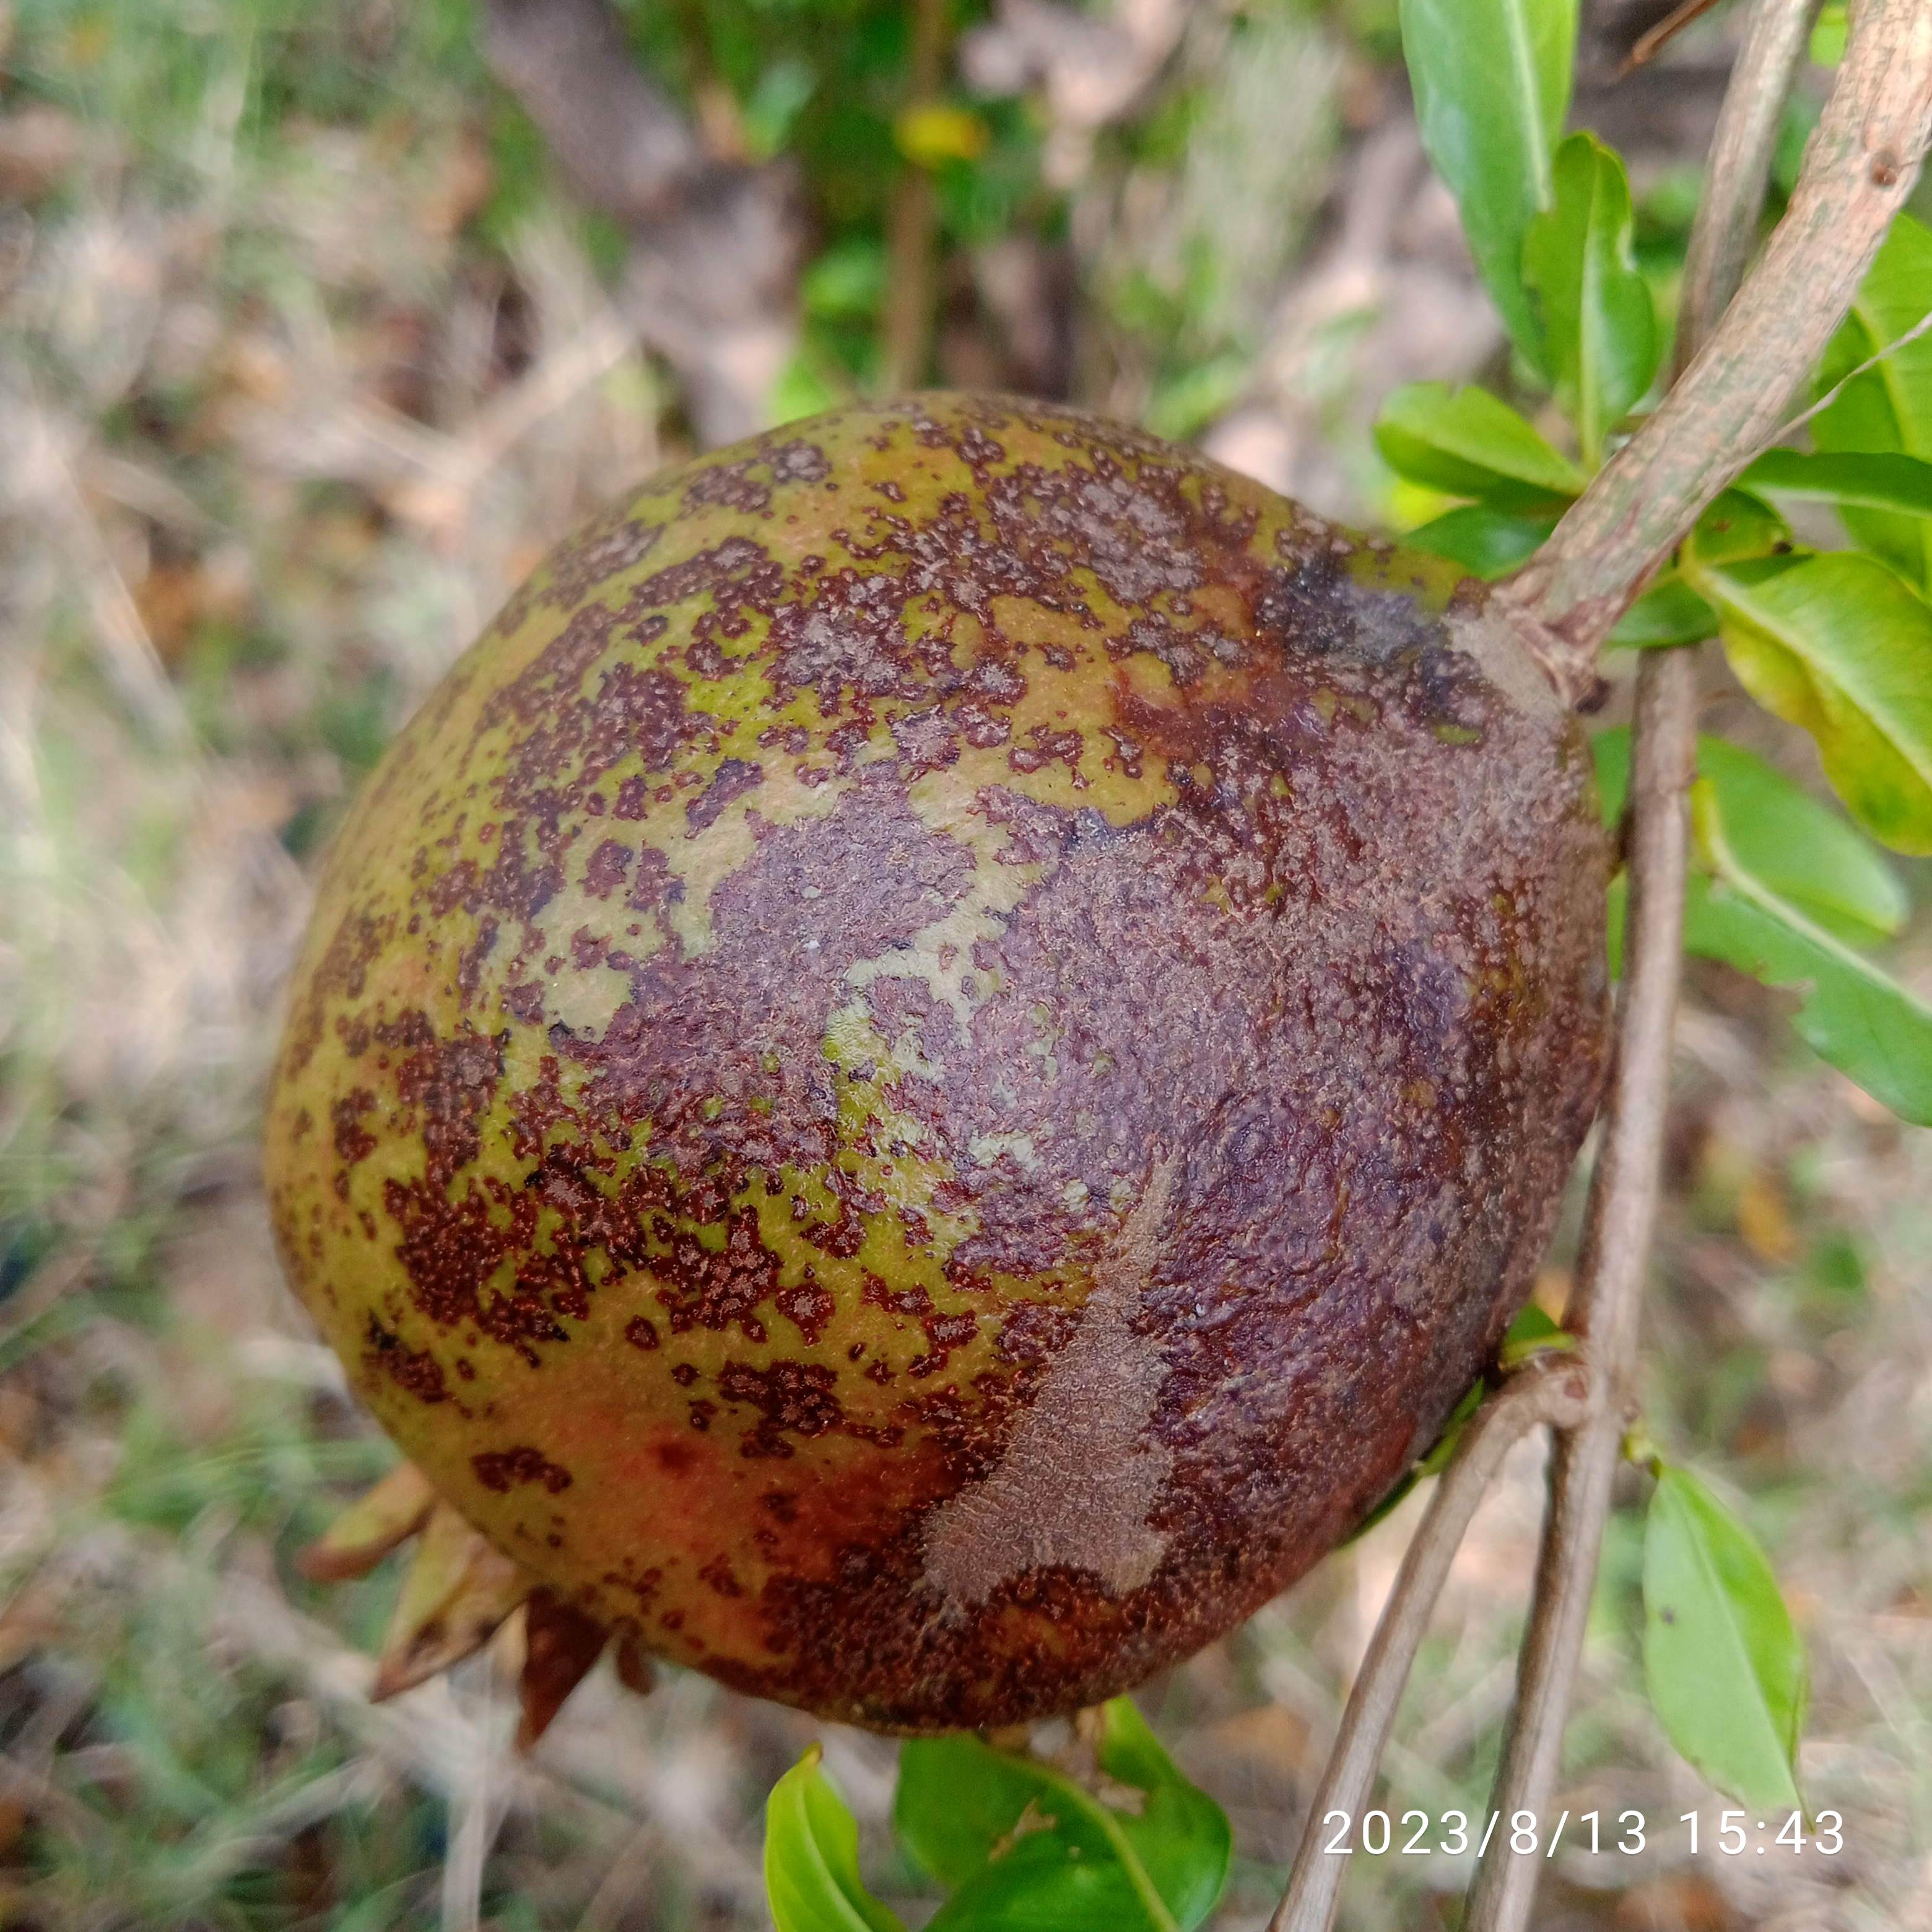
Label: Cercospora